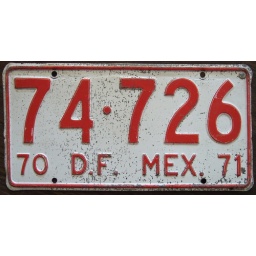
Taxi plate from Mexico's federal district. taxi plates in the federal district in 1970/71 had all numeric serial numbers.